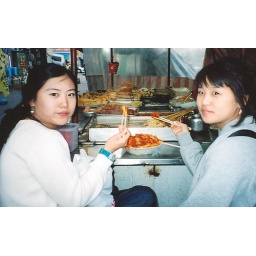
Fiery hot red pepper sauce over fish and rice dumplings!